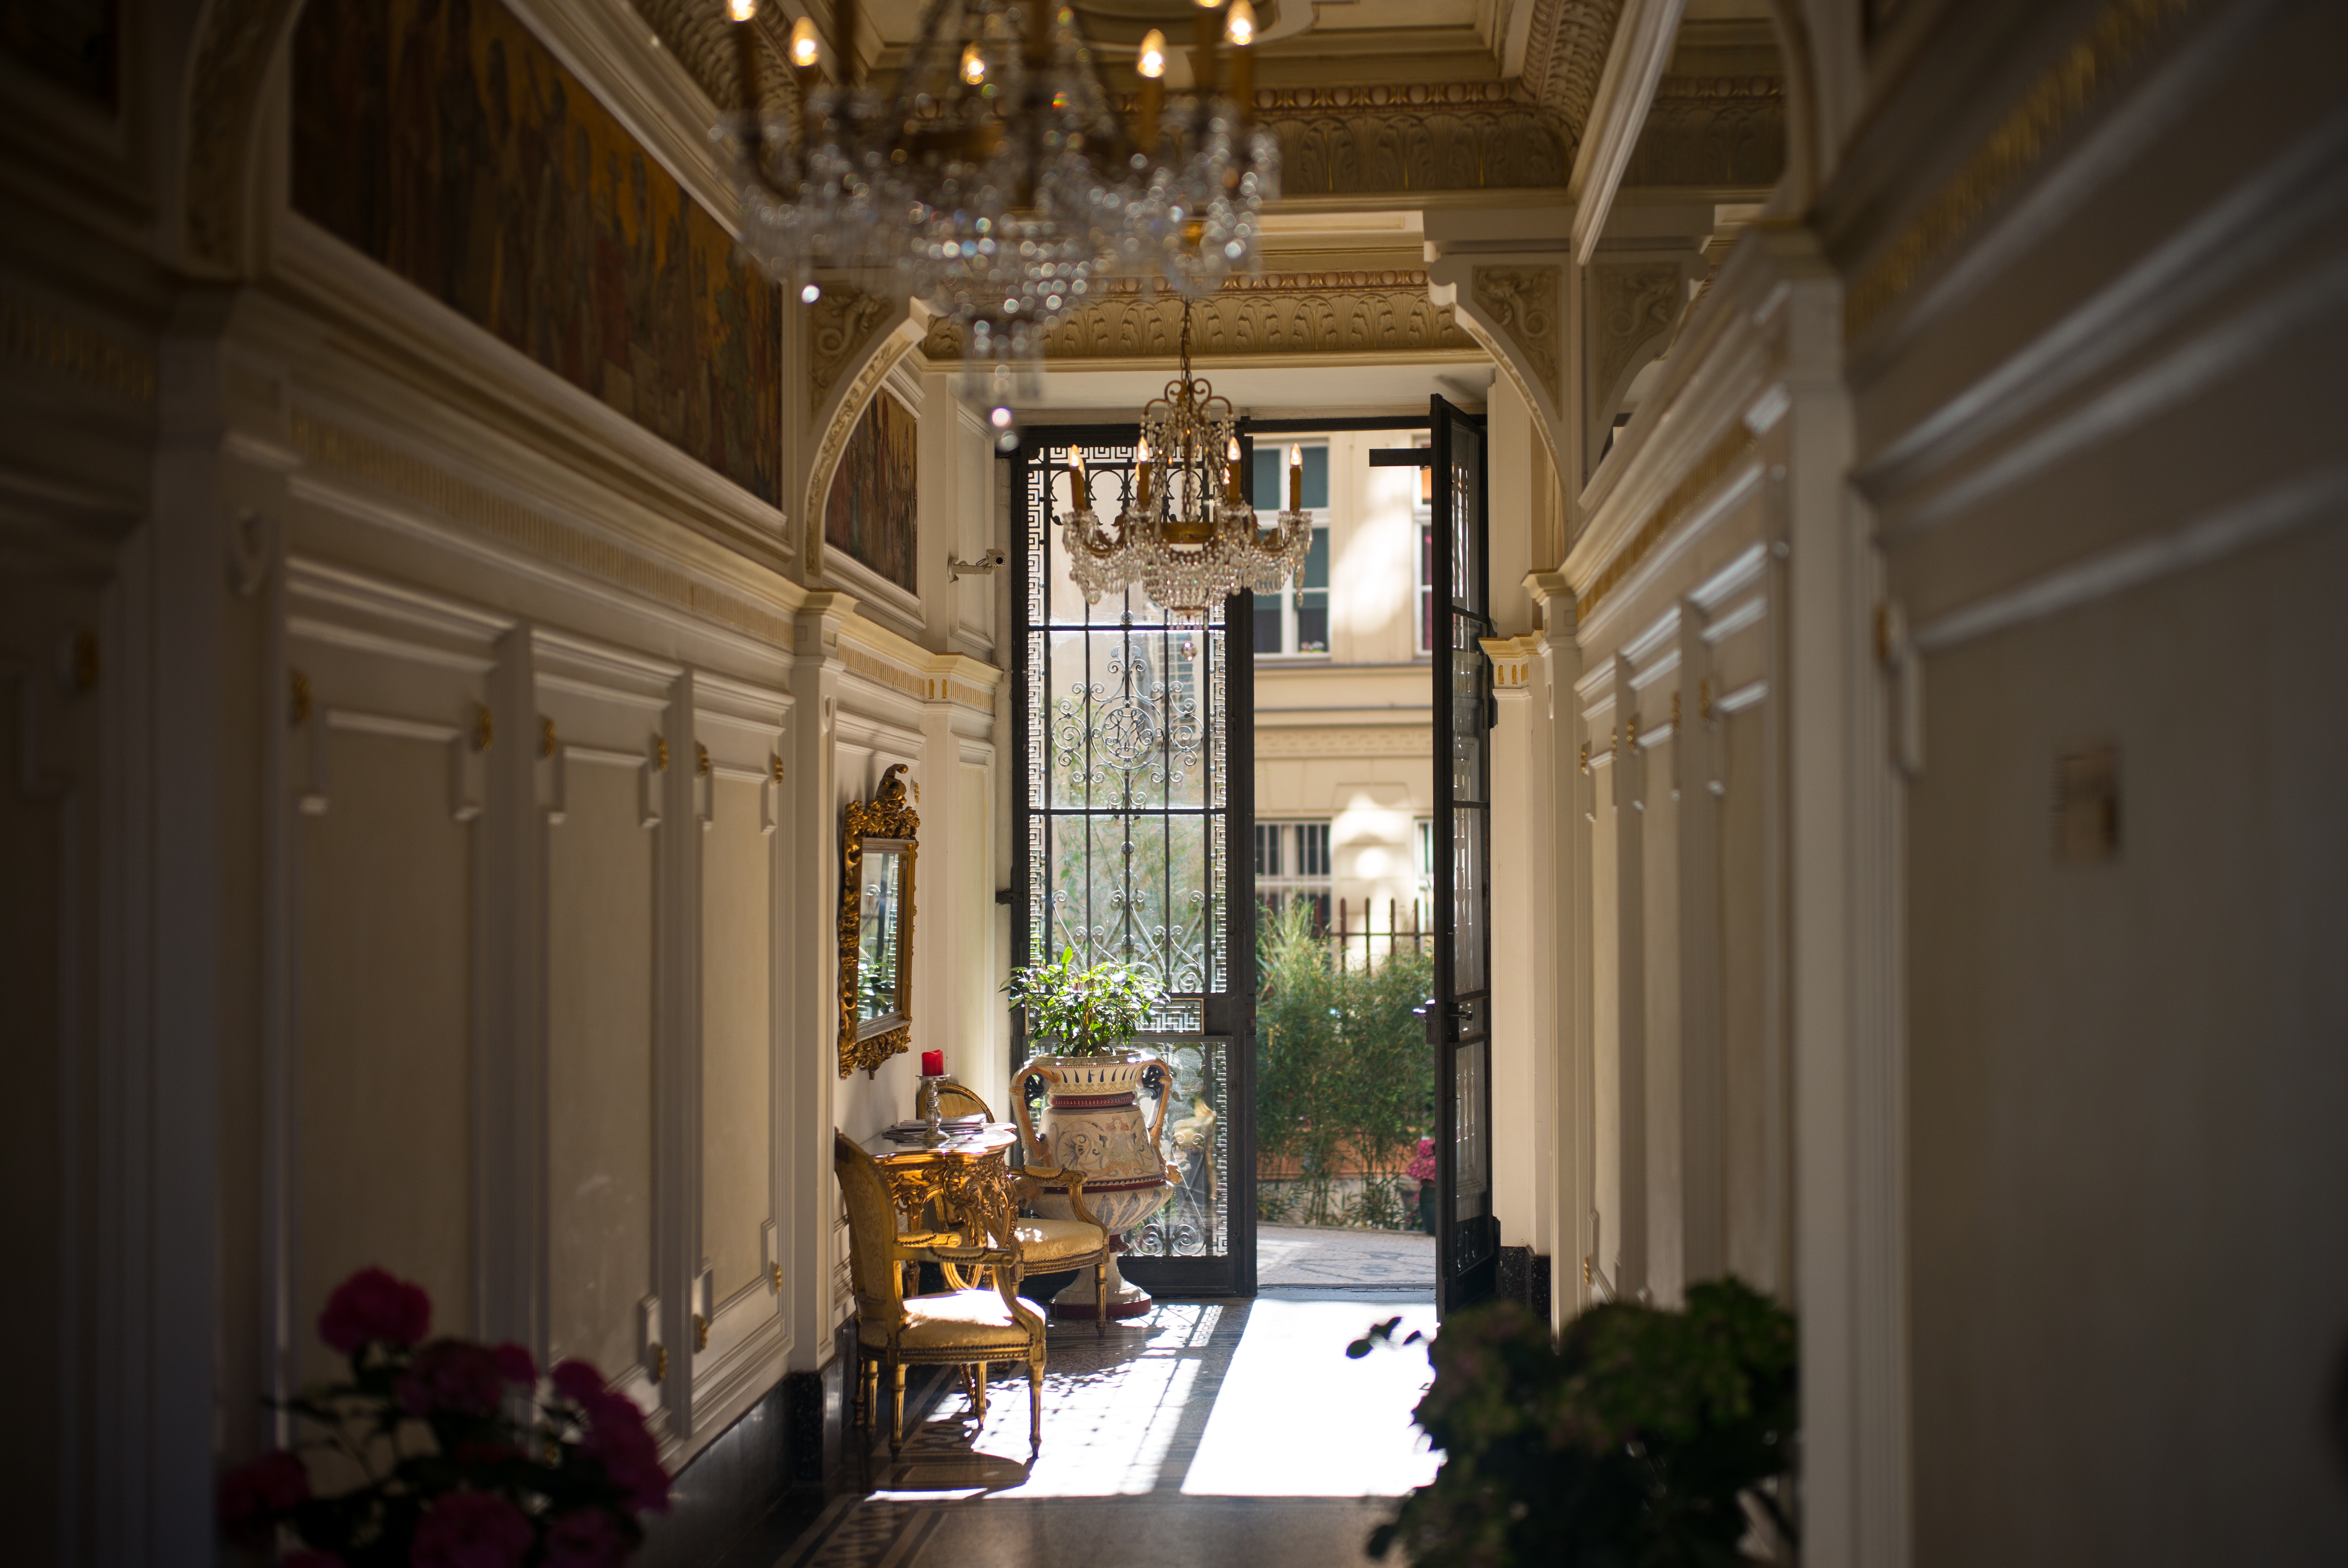
open, sun, mansion, house, morning, chair, interior, home, summer, travel, europe, hall, residence, living room, prague, room, lighting, door, interior design, m, design, hallway, praga, 50, quarter, chandelier, crystal, estate, republic, lobby, leica, mala, 240, summilux, strana, czech, bohemia, cesko, praha, praag, mesto, lesser, accommodation, namesti, malostranske